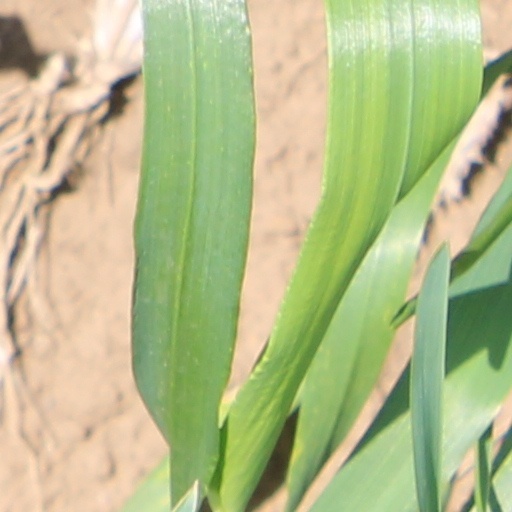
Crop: wheat